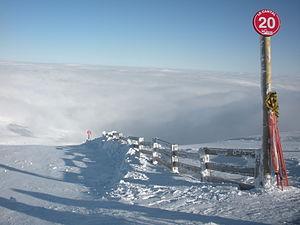
La piste rouge du Cantal à coté du sommet du Plomb du Cantal (1855 m)
Le Lioran est une station de sports d'hiver du Massif central située au cœur des monts du Cantal, en grande partie sur la commune de Laveissière.